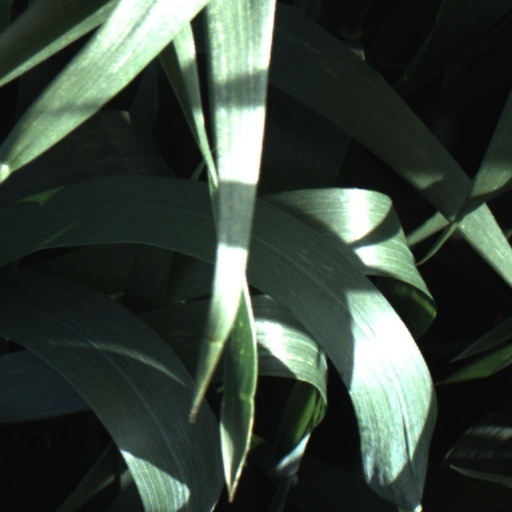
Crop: wheat